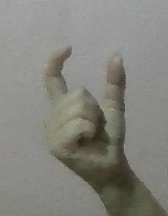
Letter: nun